Sabatinca bimacula

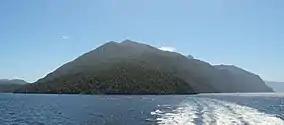
Secretary Island, one of the known locations of "S. bimacula".

This species has only been found in the Percy Valley and on Secretary Island, both locations in Fiordland. It has been hypothesised that the species may well occur more widely throughout Fiordland but that it is likely very local in its occurrence.